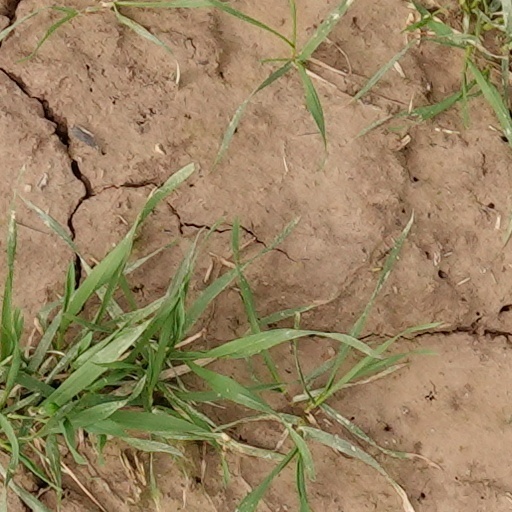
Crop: wheat